Special Geographic Area

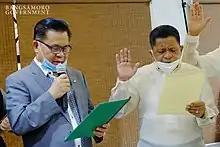
An official appointed to the Development Coordinating Office (DCO) taking their oath of moral governance on June 30, 2020, before Chief Minister Murad Ebrahim (left).

By March 2020, the 63 barangays had already been grouped into a special geographic area of the Bangsamoro region.